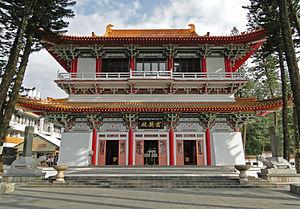
Le temple de Xuanzang au lac du Soleil et de la Lune à Taiwan 中文: 玄奘寺
Xuanzang, moine bouddhiste chinois, est l'un des quatre plus grands traducteurs des soutras bouddhiques de l'histoire de la Chine. Il a créé avec son disciple Huili en Chine l'école de la conscience seule. Son propre récit Rapport du voyage en Occident à l'époque des Grands Tang d'une exceptionnelle richesse d'information sur les mondes chinois et indien à l'époque des Tang et de Harsha, fit l'objet de très nombreuses reprises ultérieures. En raison du célèbre roman classique La Pérégrination vers l'Ouest, adapté plusieurs fois au théâtre et sur l'écran, il devient l'un des personnages historiques les plus connus de tous les Chinois. Il y est connu sous le nom de Sanzang, traduction chinoise de Tripitaka : « trois corbeilles », qui désigne le canon bouddhique et, par extension, les moines qui en ont la maîtrise.
Sun Moon Lake, traduit littéralement par « lac du soleil et de la lune », est la plus grande étendue d’eau à Taïwan, mais aussi un lieu touristique important.